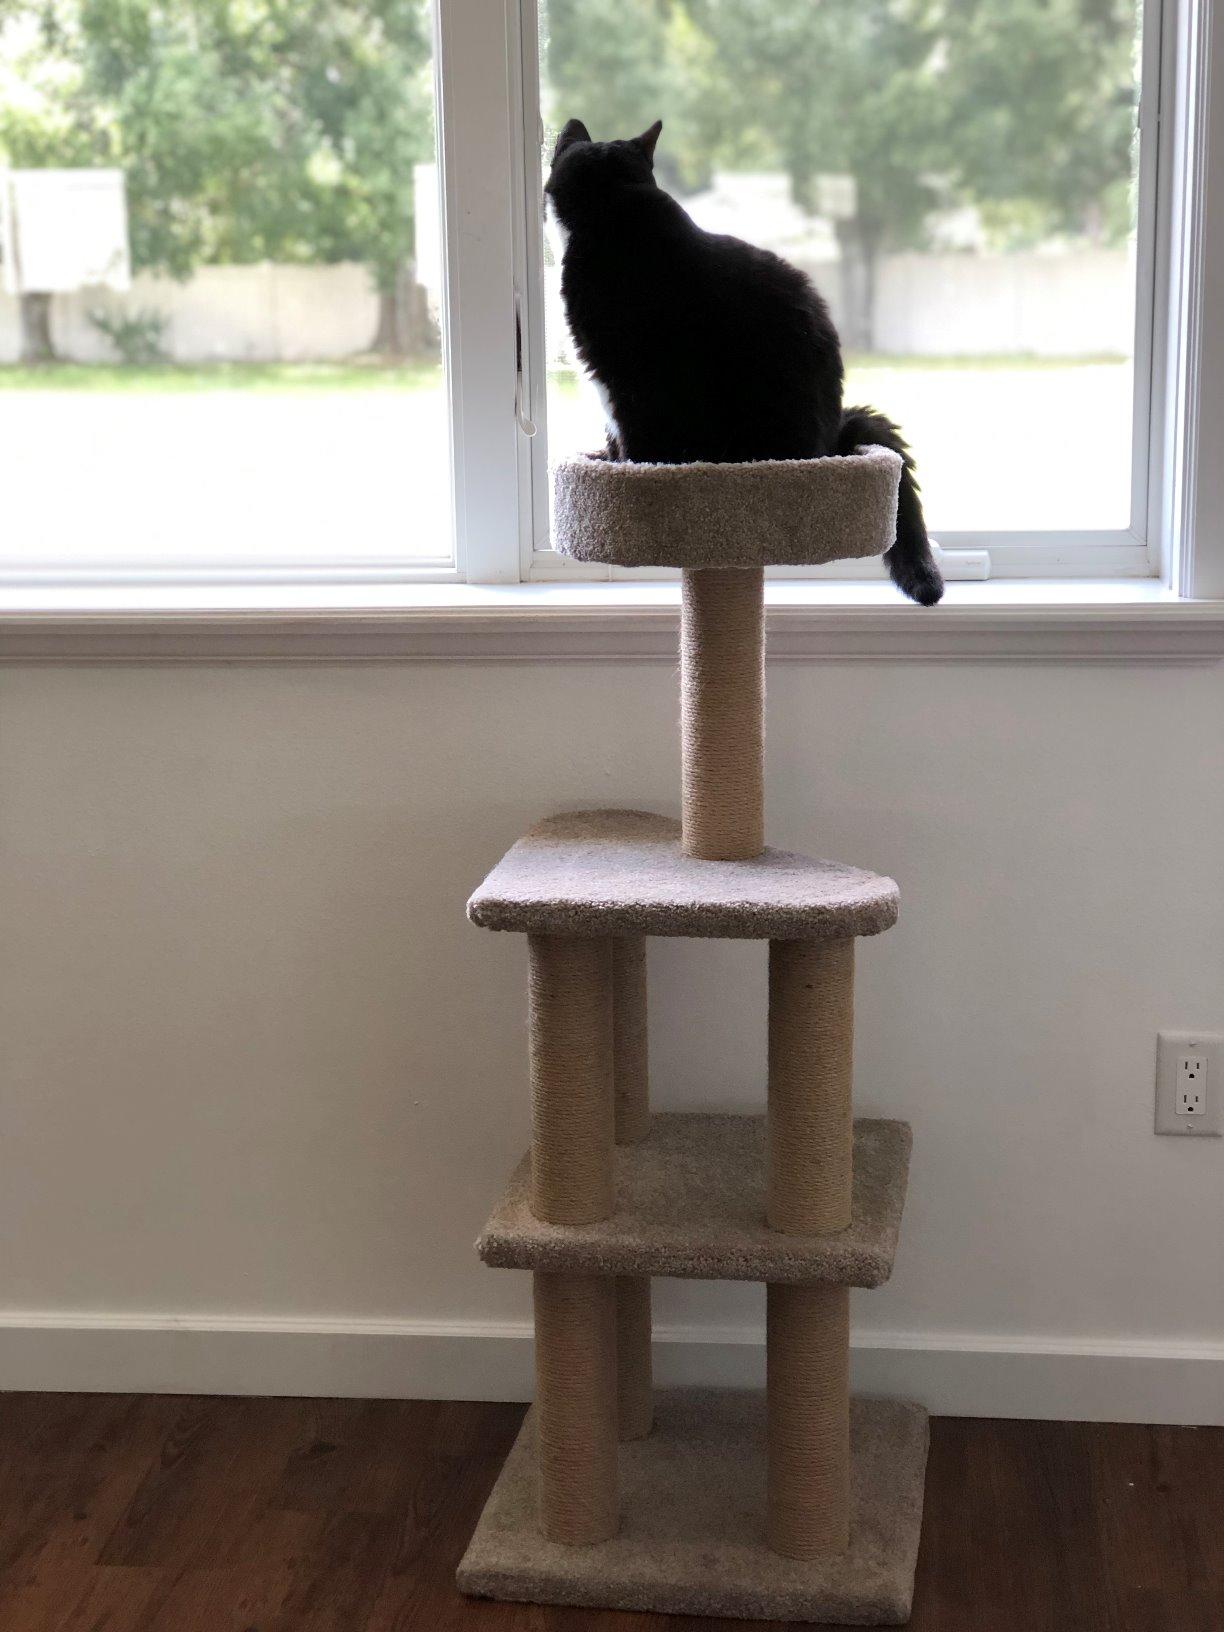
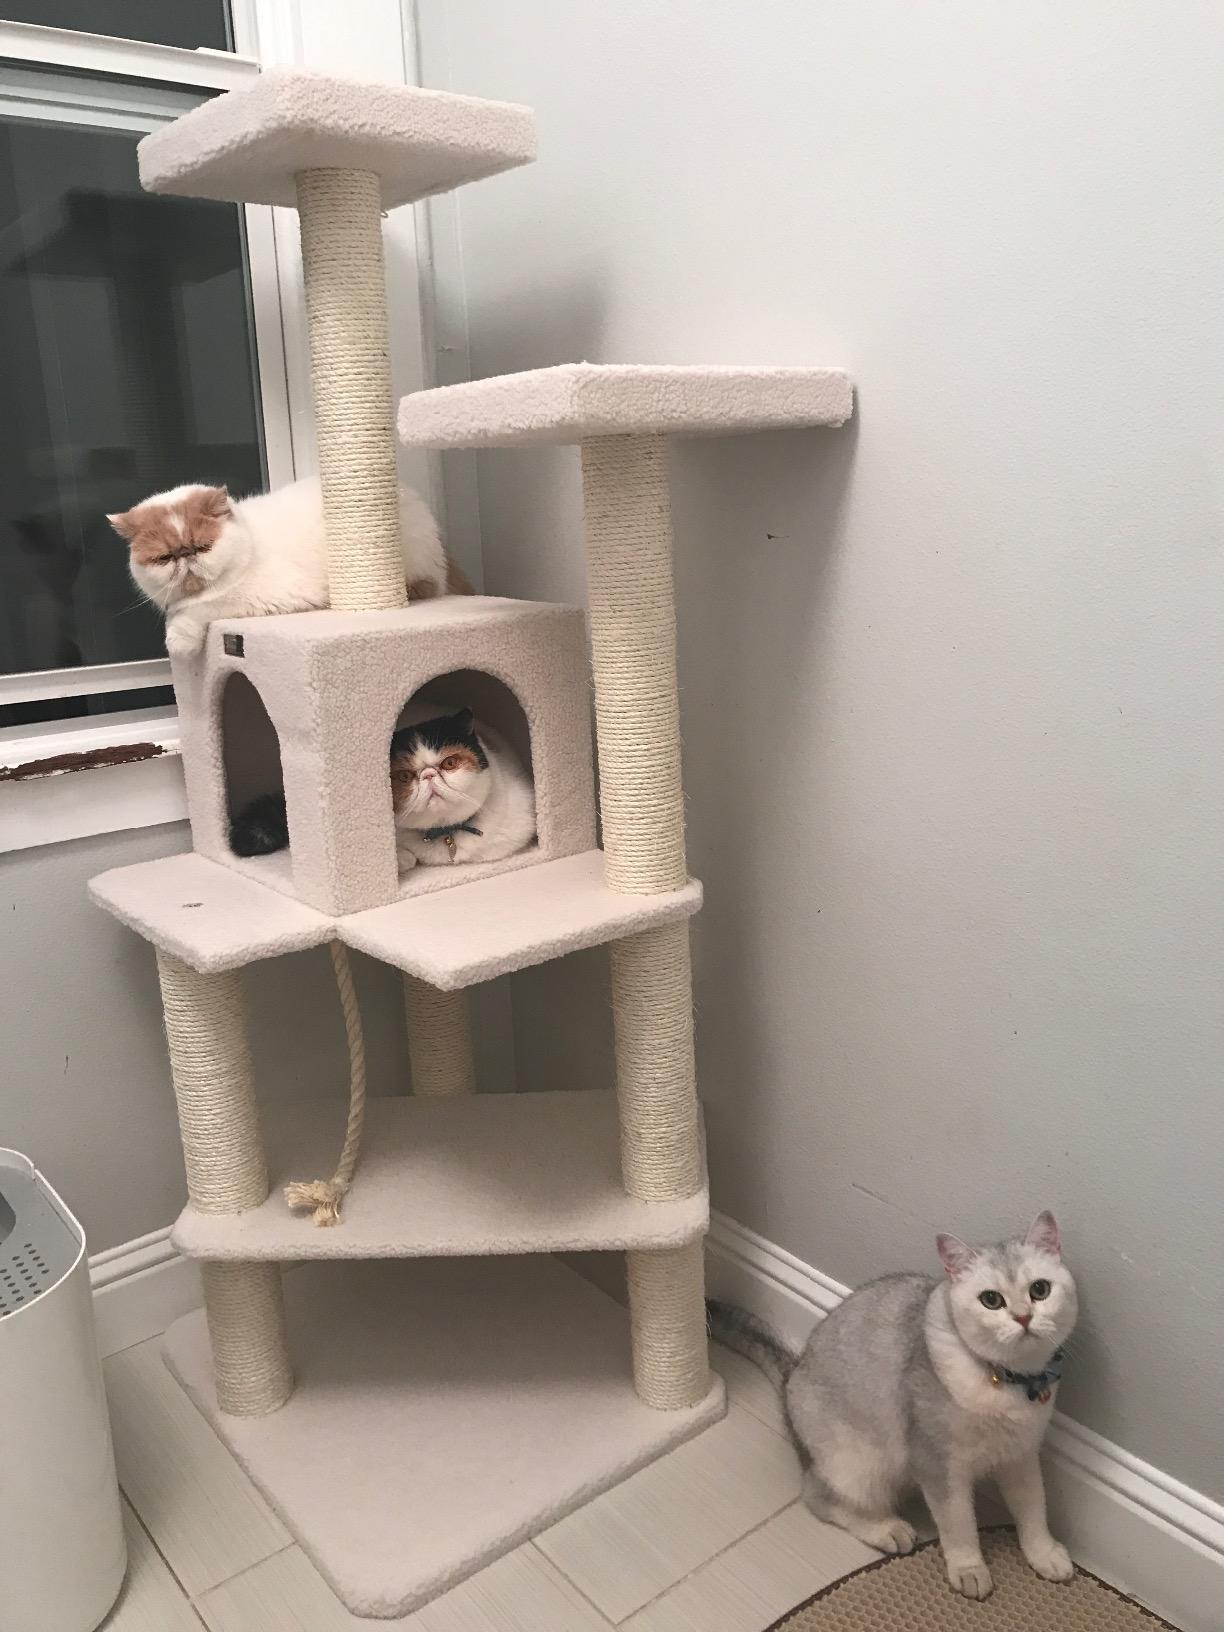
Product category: items_cat tree
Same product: no